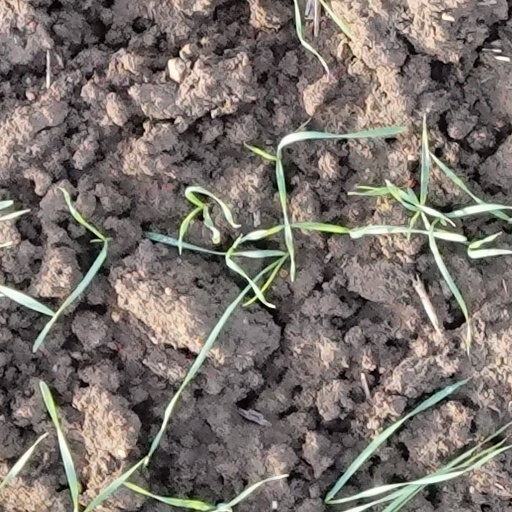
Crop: wheat